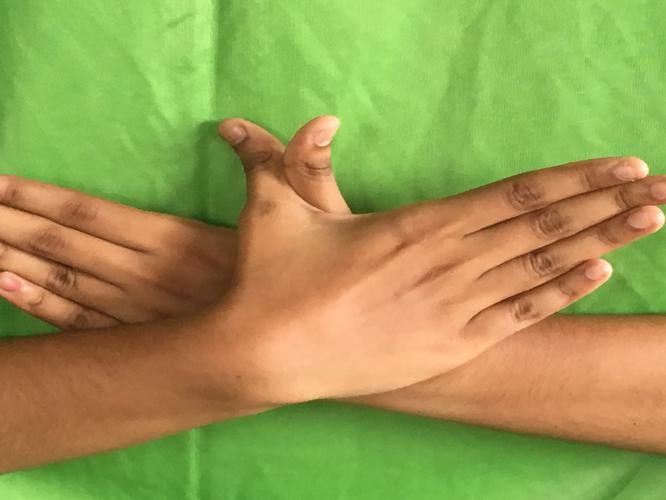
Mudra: Garuda
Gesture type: double_hand